Price Public Elementary School

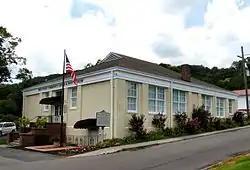

Price Public Elementary School, now known as Price Public Community Center and Swift Museum, is a former African-American school in Rogersville, Tennessee. It currently serves as a community center and home of the Swift Museum. The school was listed on the National Register of Historic Places in 1988.